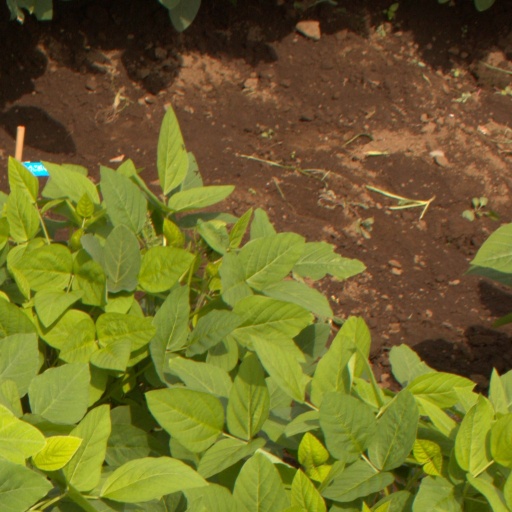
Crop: soybean